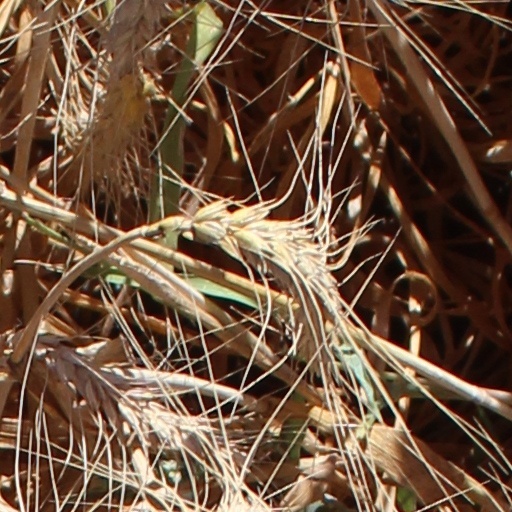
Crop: wheat